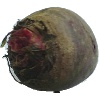
Label: Beetroot 1